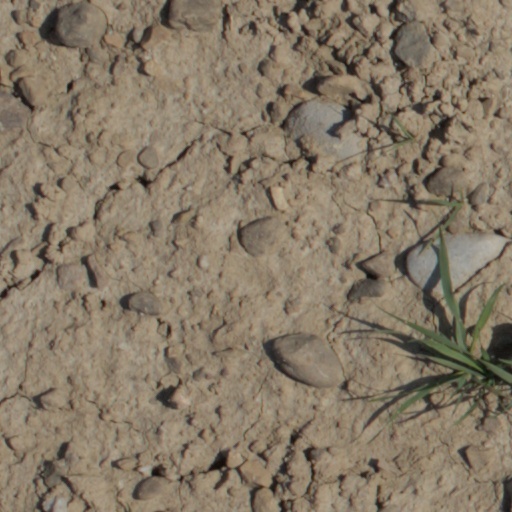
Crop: wheat